Akher Chhish

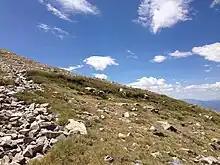
Barren alpine tundra, typical of Akher Chhish below the snow line.

The lower slopes and valleys have scattered juniper and birch trees, as well as grass and desert thornplants, grading to shorter grass and then just moss higher up.